Korean cuisine

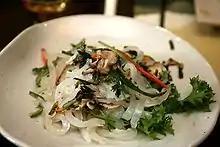
"Tangpyeongchae", a dish made with "nokdumuk" (a mung bean starch jelly) and vegetables

Legumes have been significant crops in Korean history and cuisine, according to the earliest preserved legumes found in archaeological sites in Korea. The excavation at Okbang site, Jinju, South Gyeongsang Province indicates soybeans were cultivated as a food crop "circa" 1000–900 BCE. They are still made into dubu (tofu), while soybean sprouts are sauteed as a vegetable ("kongnamul") and whole soybeans are seasoned and served as a side dish. They are also made into soy milk, which is used as the base for the noodle dish called "kongguksu". A byproduct of soy milk production is "biji" or "kong-biji", which is used to thicken stews and porridges. Soybeans may also be one of the beans in "kongbap", boiled together with several types of beans and other grains, and they are also the primary ingredient in the production of fermented condiments collectively referred to as "jang", such as soybean pastes, "doenjang" and "cheonggukjang", a soy sauce called "ganjang", chili pepper paste or "gochujang" and others.